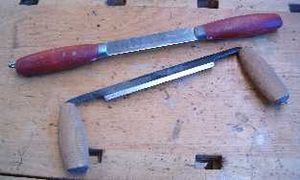
Båndkniv
Små båndknive til sløjdundervisning, bl.a. under området kulturteknikker.
En båndkniv kan beskrives som en stor snittekniv med håndtag i begge ender, og den er kendt under mange navne. Den er lidt i familie med en bugthøvl (se denne). Båndknive bruges især i huggehuset siddende ved en snittebænk (skærebænk). Når man snitter træet, trækker man båndkniven ind mod sig selv med begge hænder.
Båndkniven er en stor snittekniv med håndtag i begge ender, og den betjenes almindeligvis siddende ved en snittebænk. De kan have forskellige udformninger, lige eller med forskellige krumning, alt efter hvad de skal bruges til.